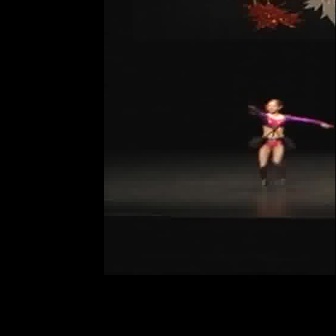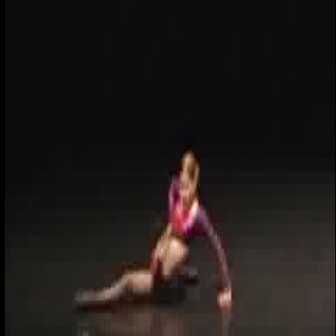
  Please identify the target specified by the bounding box [245,97,334,185] in the first image and locate it in the second image. Return the coordinates in [x_min,y_min,x_max,y_max] format.
Answer: [71,149,230,309]